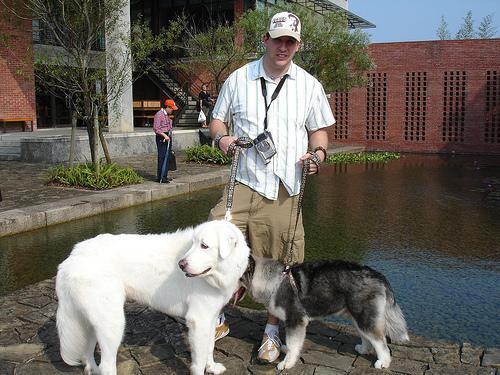
Great_Pyrenees